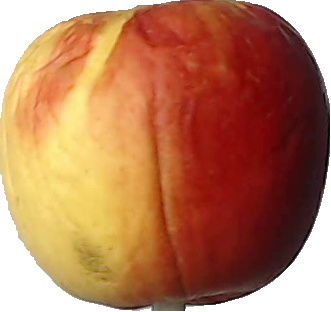
Label: apple_red_yellow_1